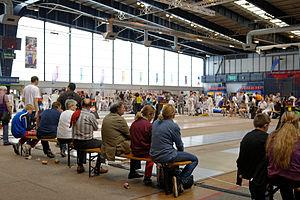
Fête des jeunes-Critérium national minimes, compétition nationale d'escrime aux trois armes. Halle Carpentier, Paris.
La fédération française d'escrime est une association loi de 1901 chargée d'organiser, de développer et de gérer l'escrime en France. Elle est reconnue par le Ministère de la Jeunesse et des Sports et par la fédération internationale d'escrime.